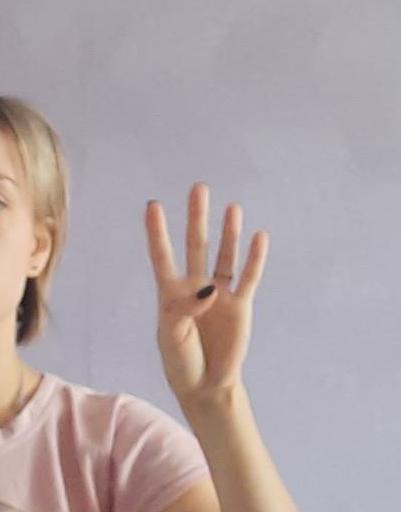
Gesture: four